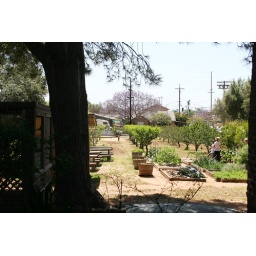
Looking west from near the back door you can see fruit trees and the kitchen garden.